Pohick Church

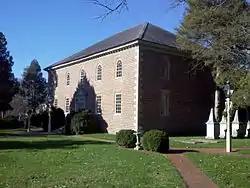
Pohick Church, seen in September 2012

Pohick Church, previously known as Pohick Episcopal Church, is an Episcopal church in the community of Lorton in Fairfax County, Virginia, United States. Often called the "Mother Church of Northern Virginia," the church is notable for its association with important figures in early Virginian history such as George Washington and George Mason, both of whom served on its vestry.